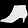
Label: Ankle boot